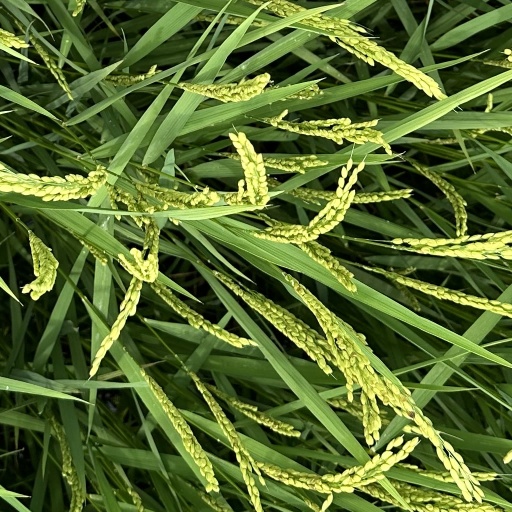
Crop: rice